Glaucus (sculpture)

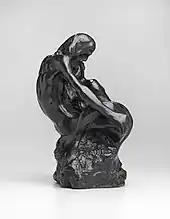
"Glaucus", side view, Brooklyn Museum

There is a variant of it shows a woman leaning her head to the man's chest and so in known as "The Confidence" or "Confiding". It also appears twice on Rodin's "The Gates of Hell", both times with the figure resting on his back.